Lajos Szabó

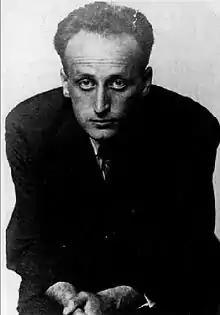
Lajos Szabó

Lajos Szabó (1 July 1902 in Budapest – 21 October 1967 in Düsseldorf) was a Hungarian philosopher and one of the founders of the "Budapest Dialogical School".